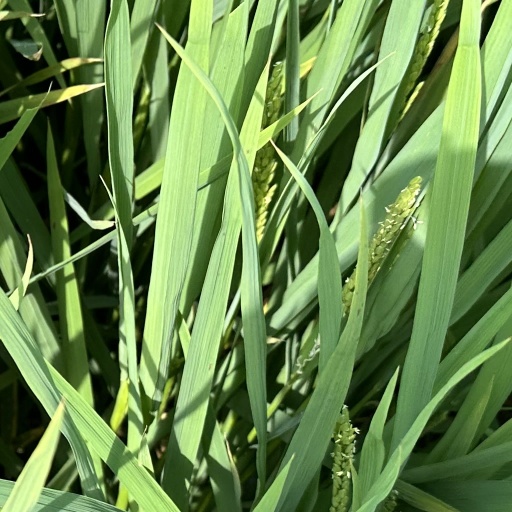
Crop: rice